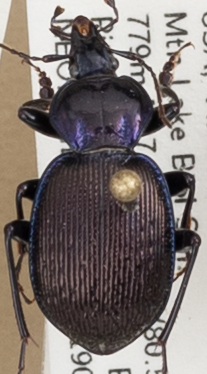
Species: Sphaeroderus stenostomus lecontei
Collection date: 2019-05-07
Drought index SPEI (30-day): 0.966
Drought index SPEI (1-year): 2.09
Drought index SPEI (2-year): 2.09